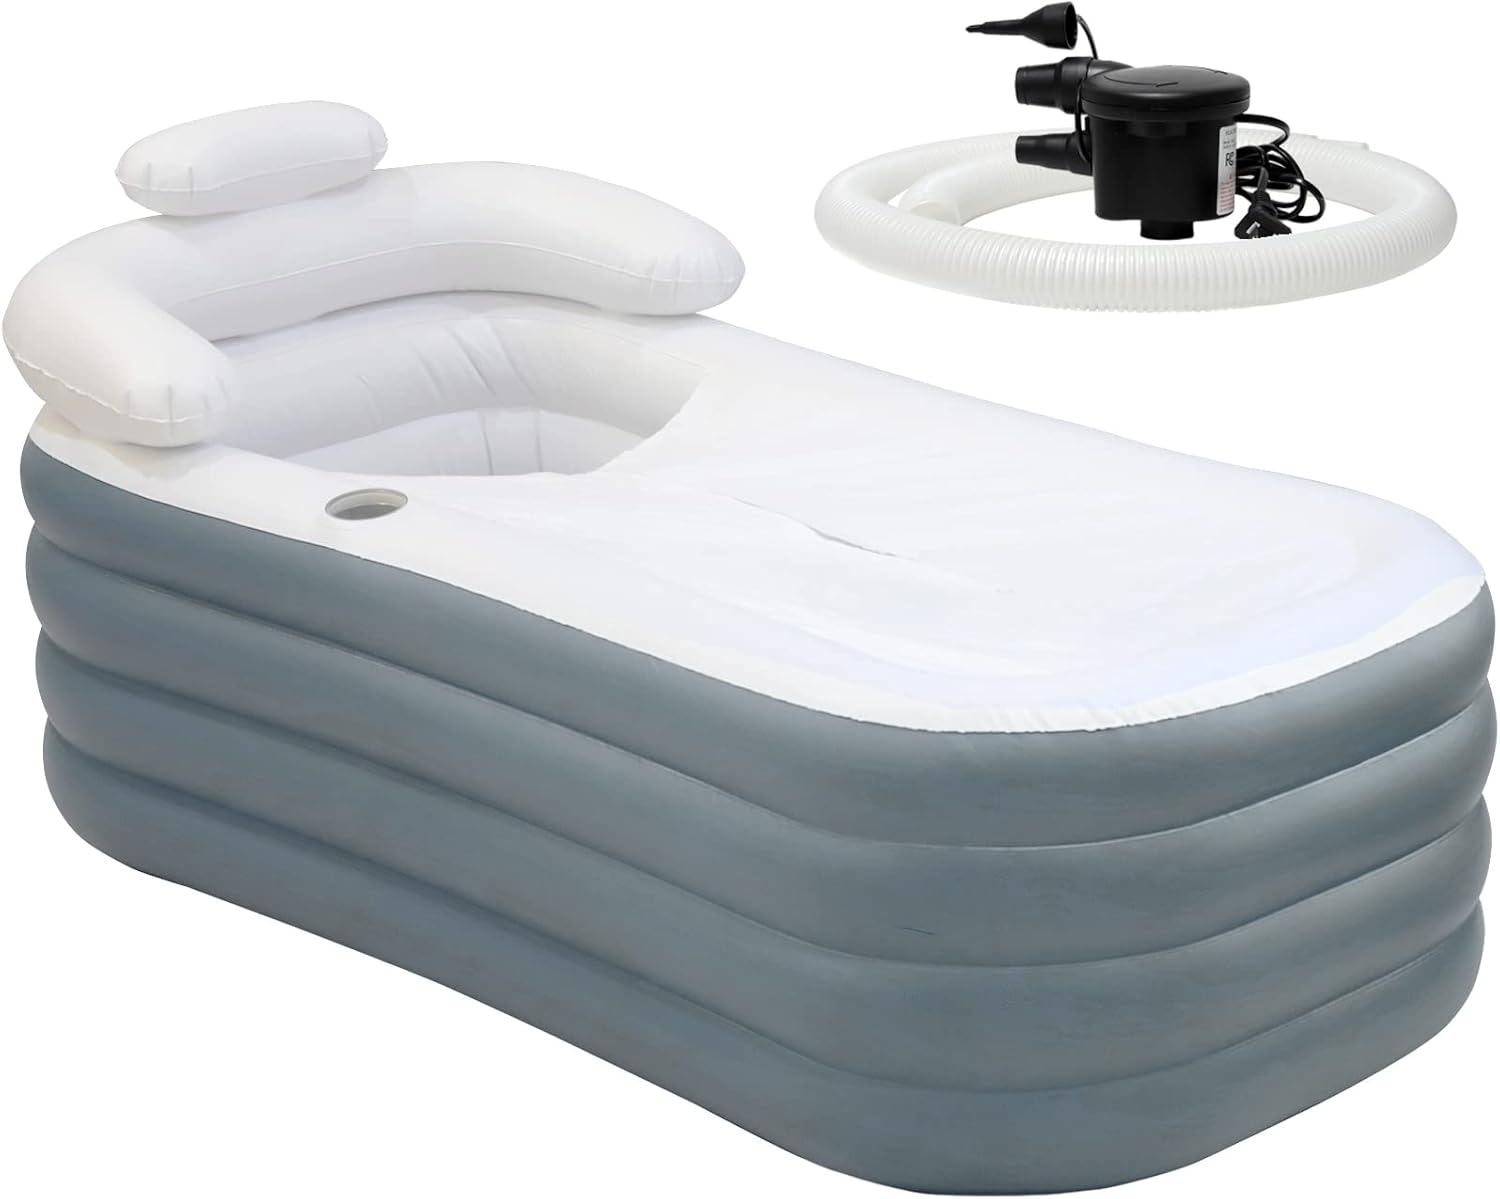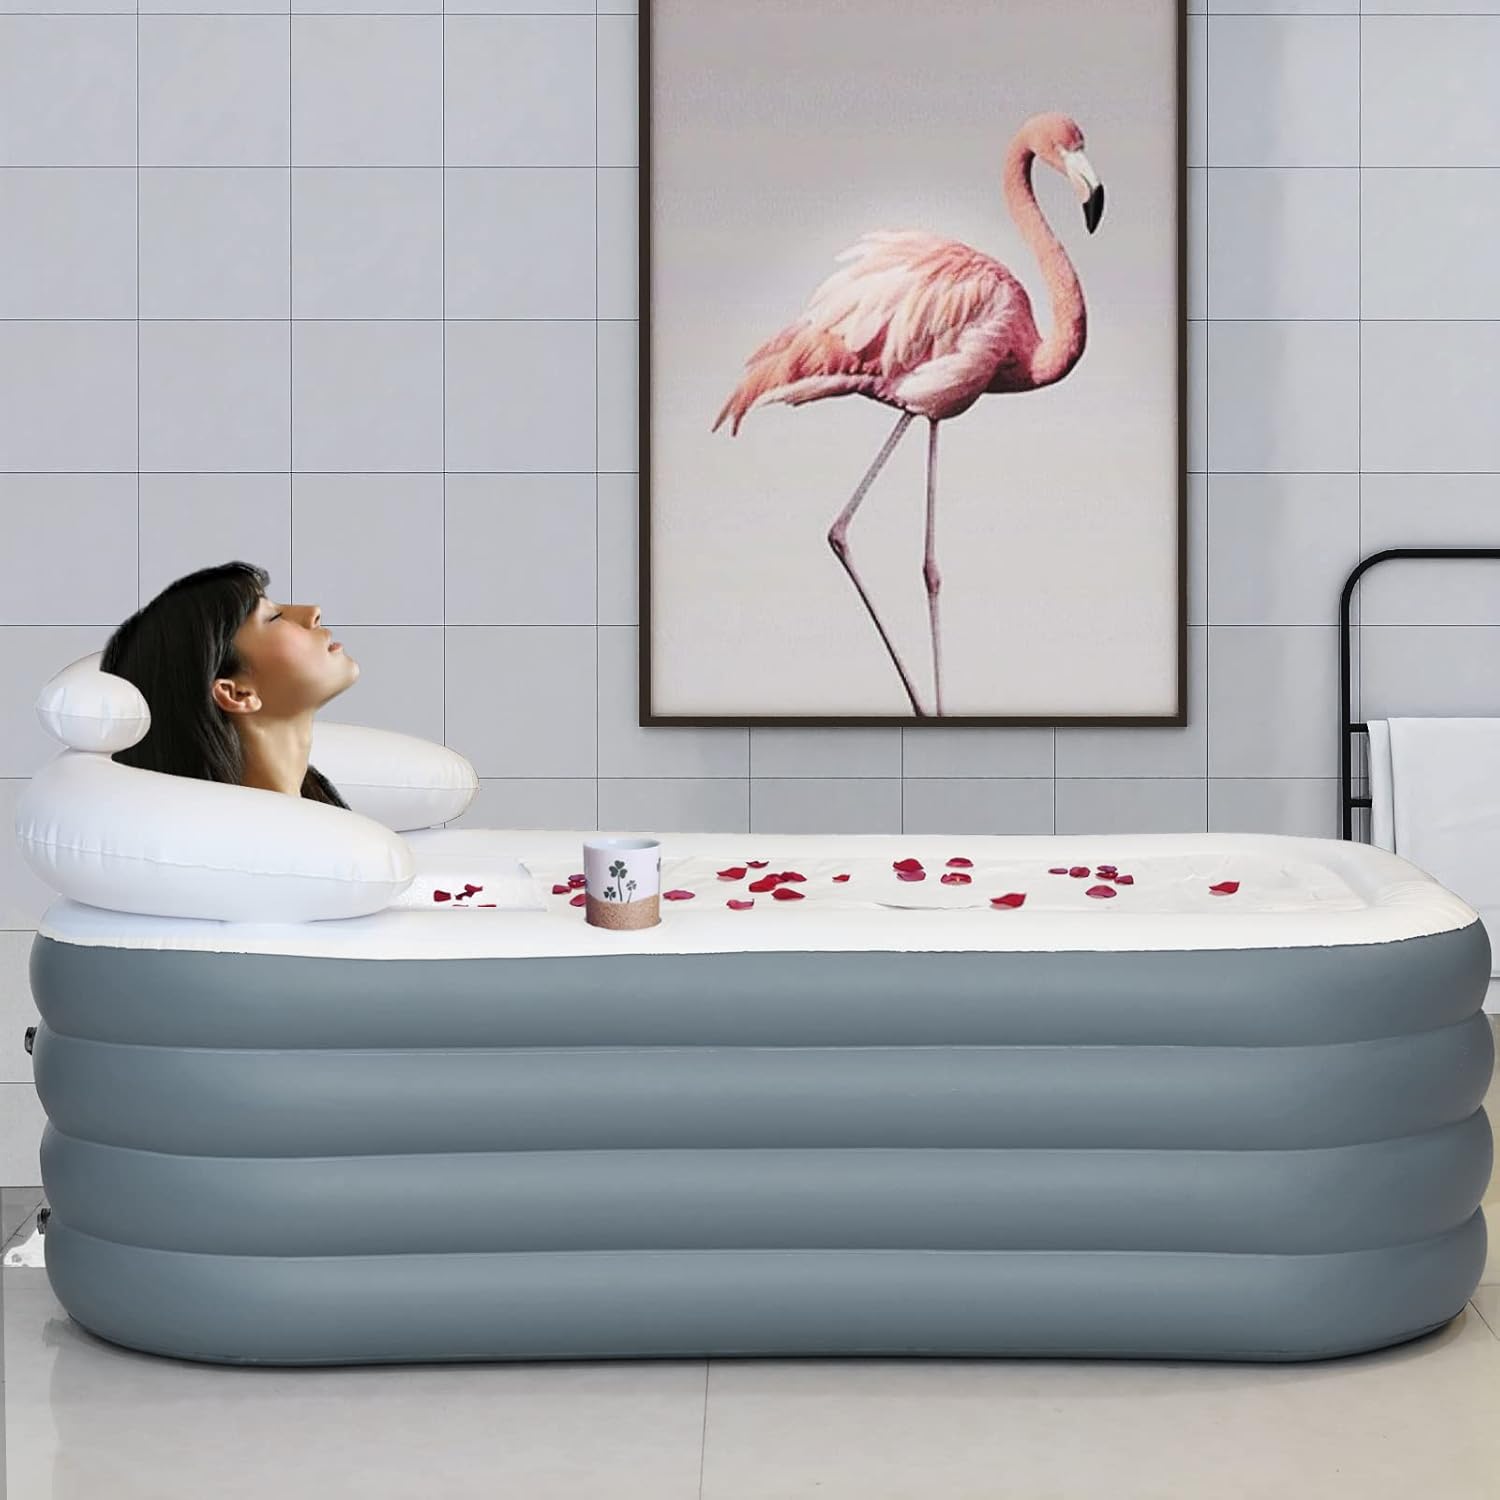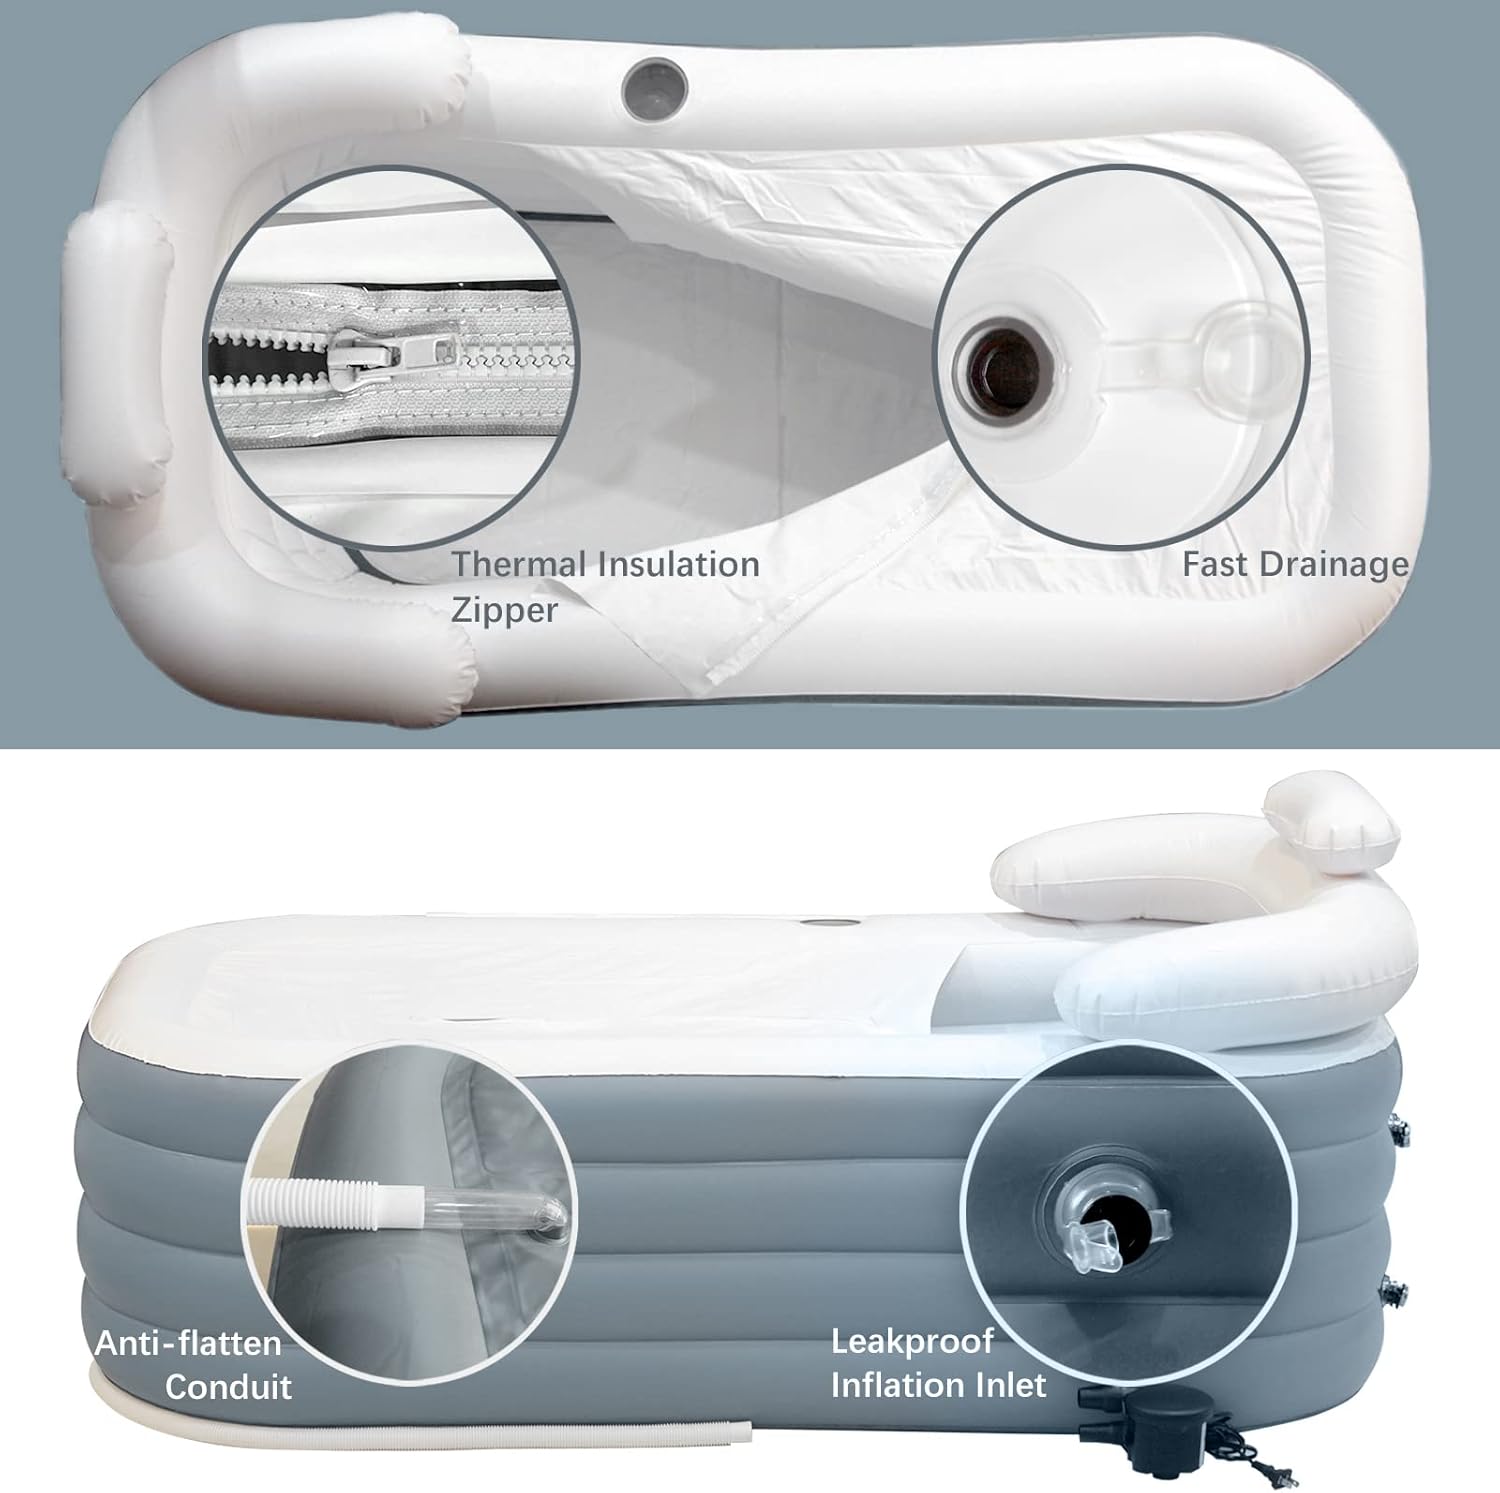
Portable Inflatable Bathtub for Adult, Witsbrez Deluxe Freestanding Soaking Bath Tub with Large Backrest & Longer 40" Drain Pipe, Foldable Home Spa Kit with Electric Air Pump (Concrete Gray)
Category: Tools & Home Improvement
Witsbrez Portable Bathtub for Adult, Inflatable Deluxe Freestanding Soaking Bath Tub with Large Backrest & Longer 40" Drain Pipe, Foldable Home Spa Kit with Electric Air Pump (Concrete Gray)
Features: Deluxe Experience - Unique Concrete Gray style. Equipped with a large backrest and thermal insulation cover/bottom, giving you the most comfortable bath experience | Environment Friendly - Made of high density PVC which is non-toxic and safe, have no worries to enjoy your SPA time | Easy Deployment - Two inflation inlets and a high power electric air pump. Enjoy your spa time in a breeze | User-friendly Attachments - Comes with a longer drain pipe (40") to help with an easier clean up. An added cup holder holds on to beverages, cellphones or MP3 players for convenience | 100% Guaranteed - Contact Witsbrez Anytime Anywhere and Fix Your Problems In a Breeze